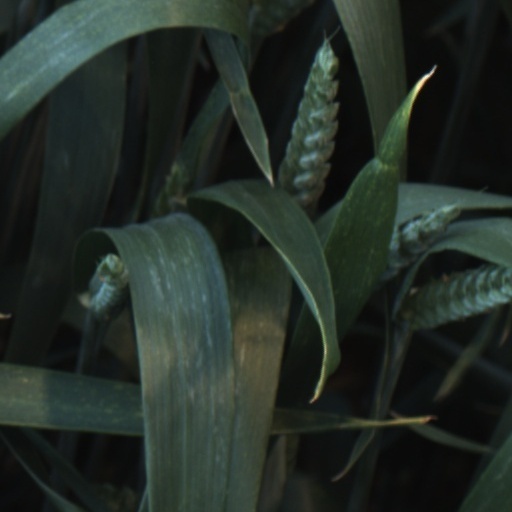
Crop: wheat